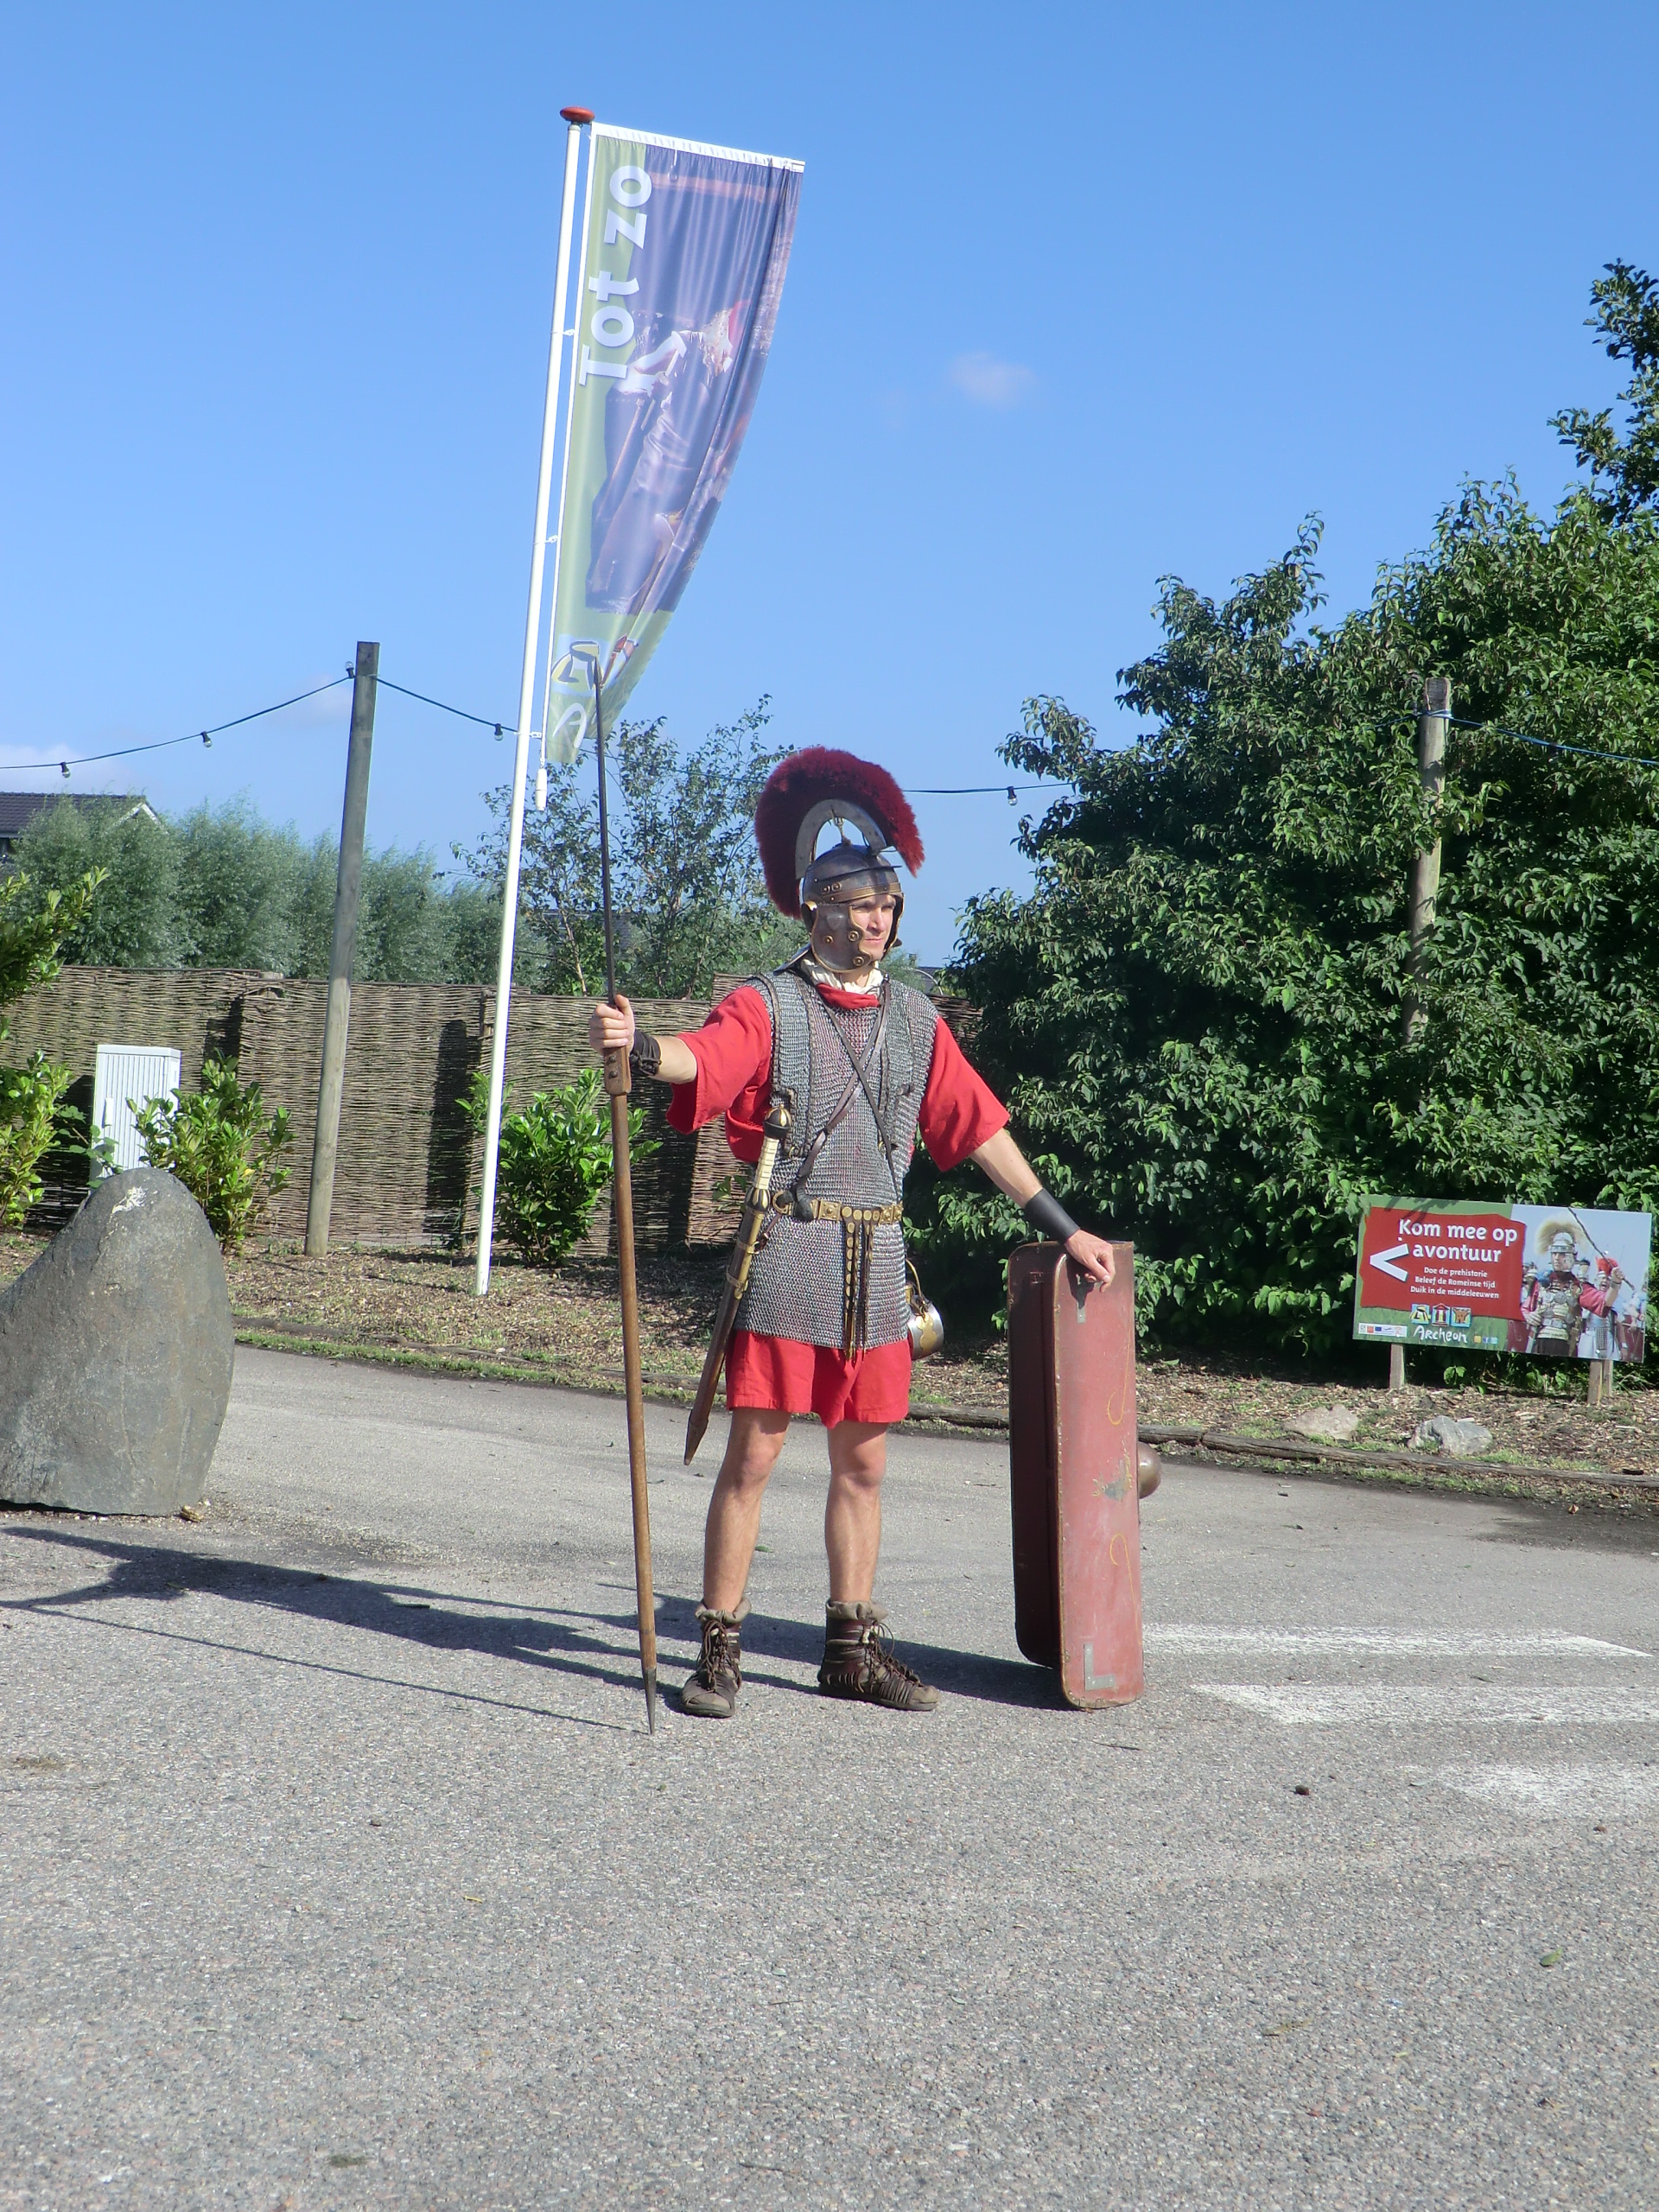
roman, soldier, vacation, recreation, tourism, leisure